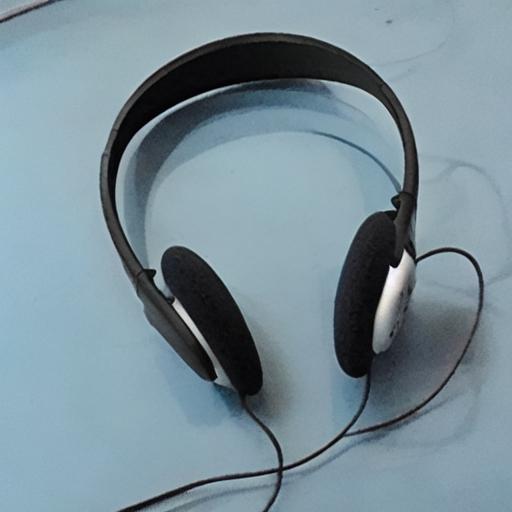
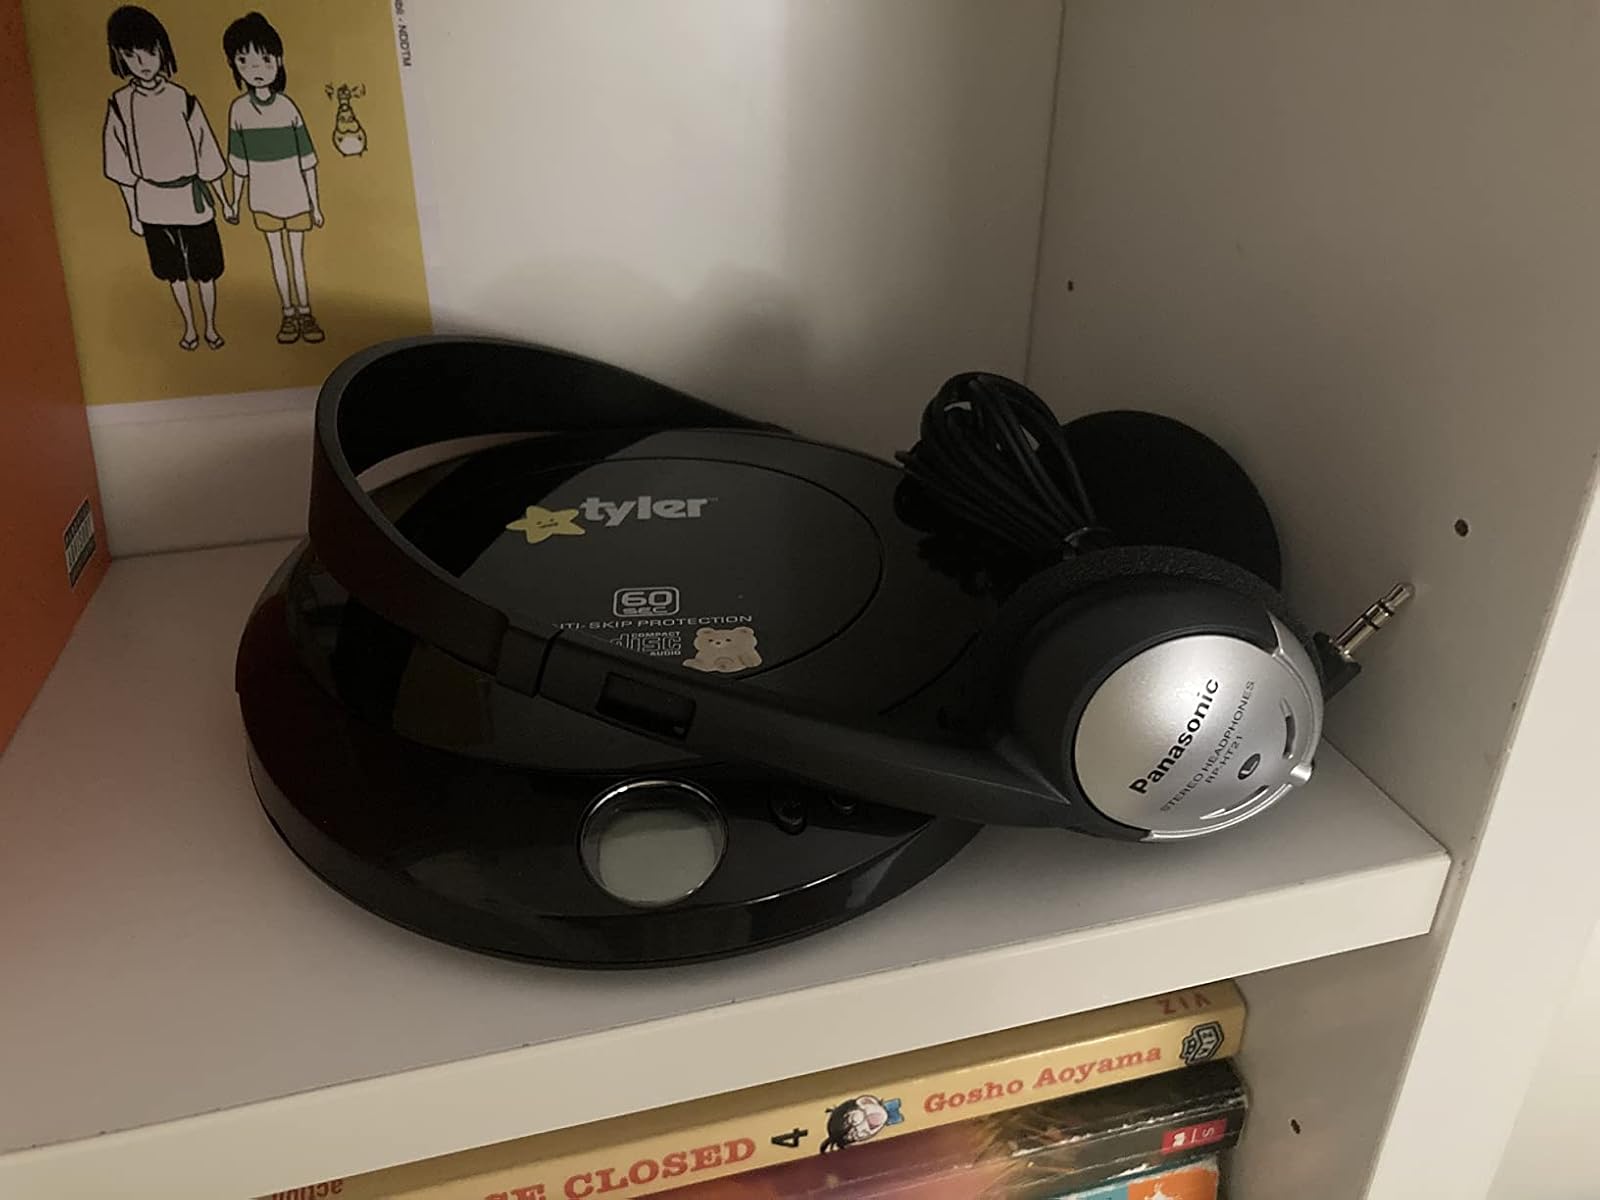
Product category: headphones
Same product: no